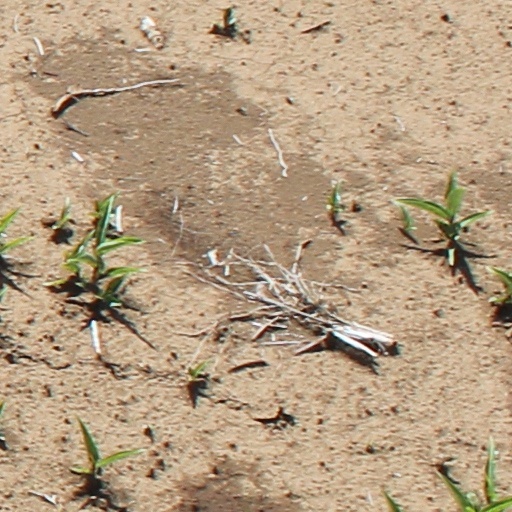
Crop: wheat